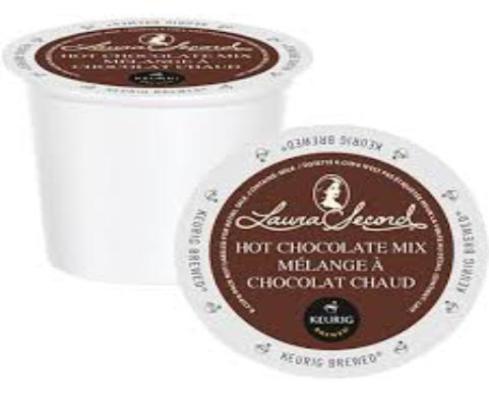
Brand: laura secord chocolates
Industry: Food